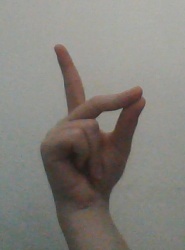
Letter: ta